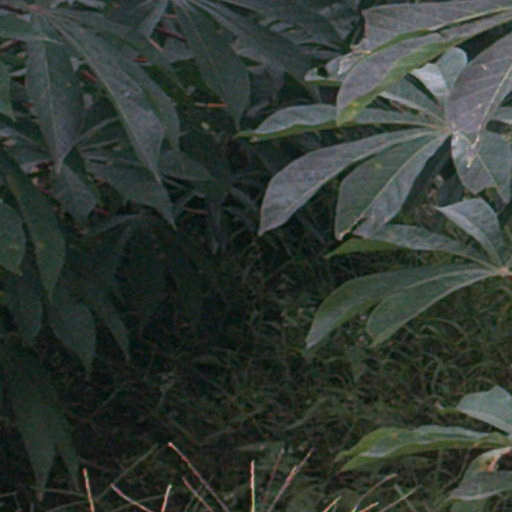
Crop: cassava